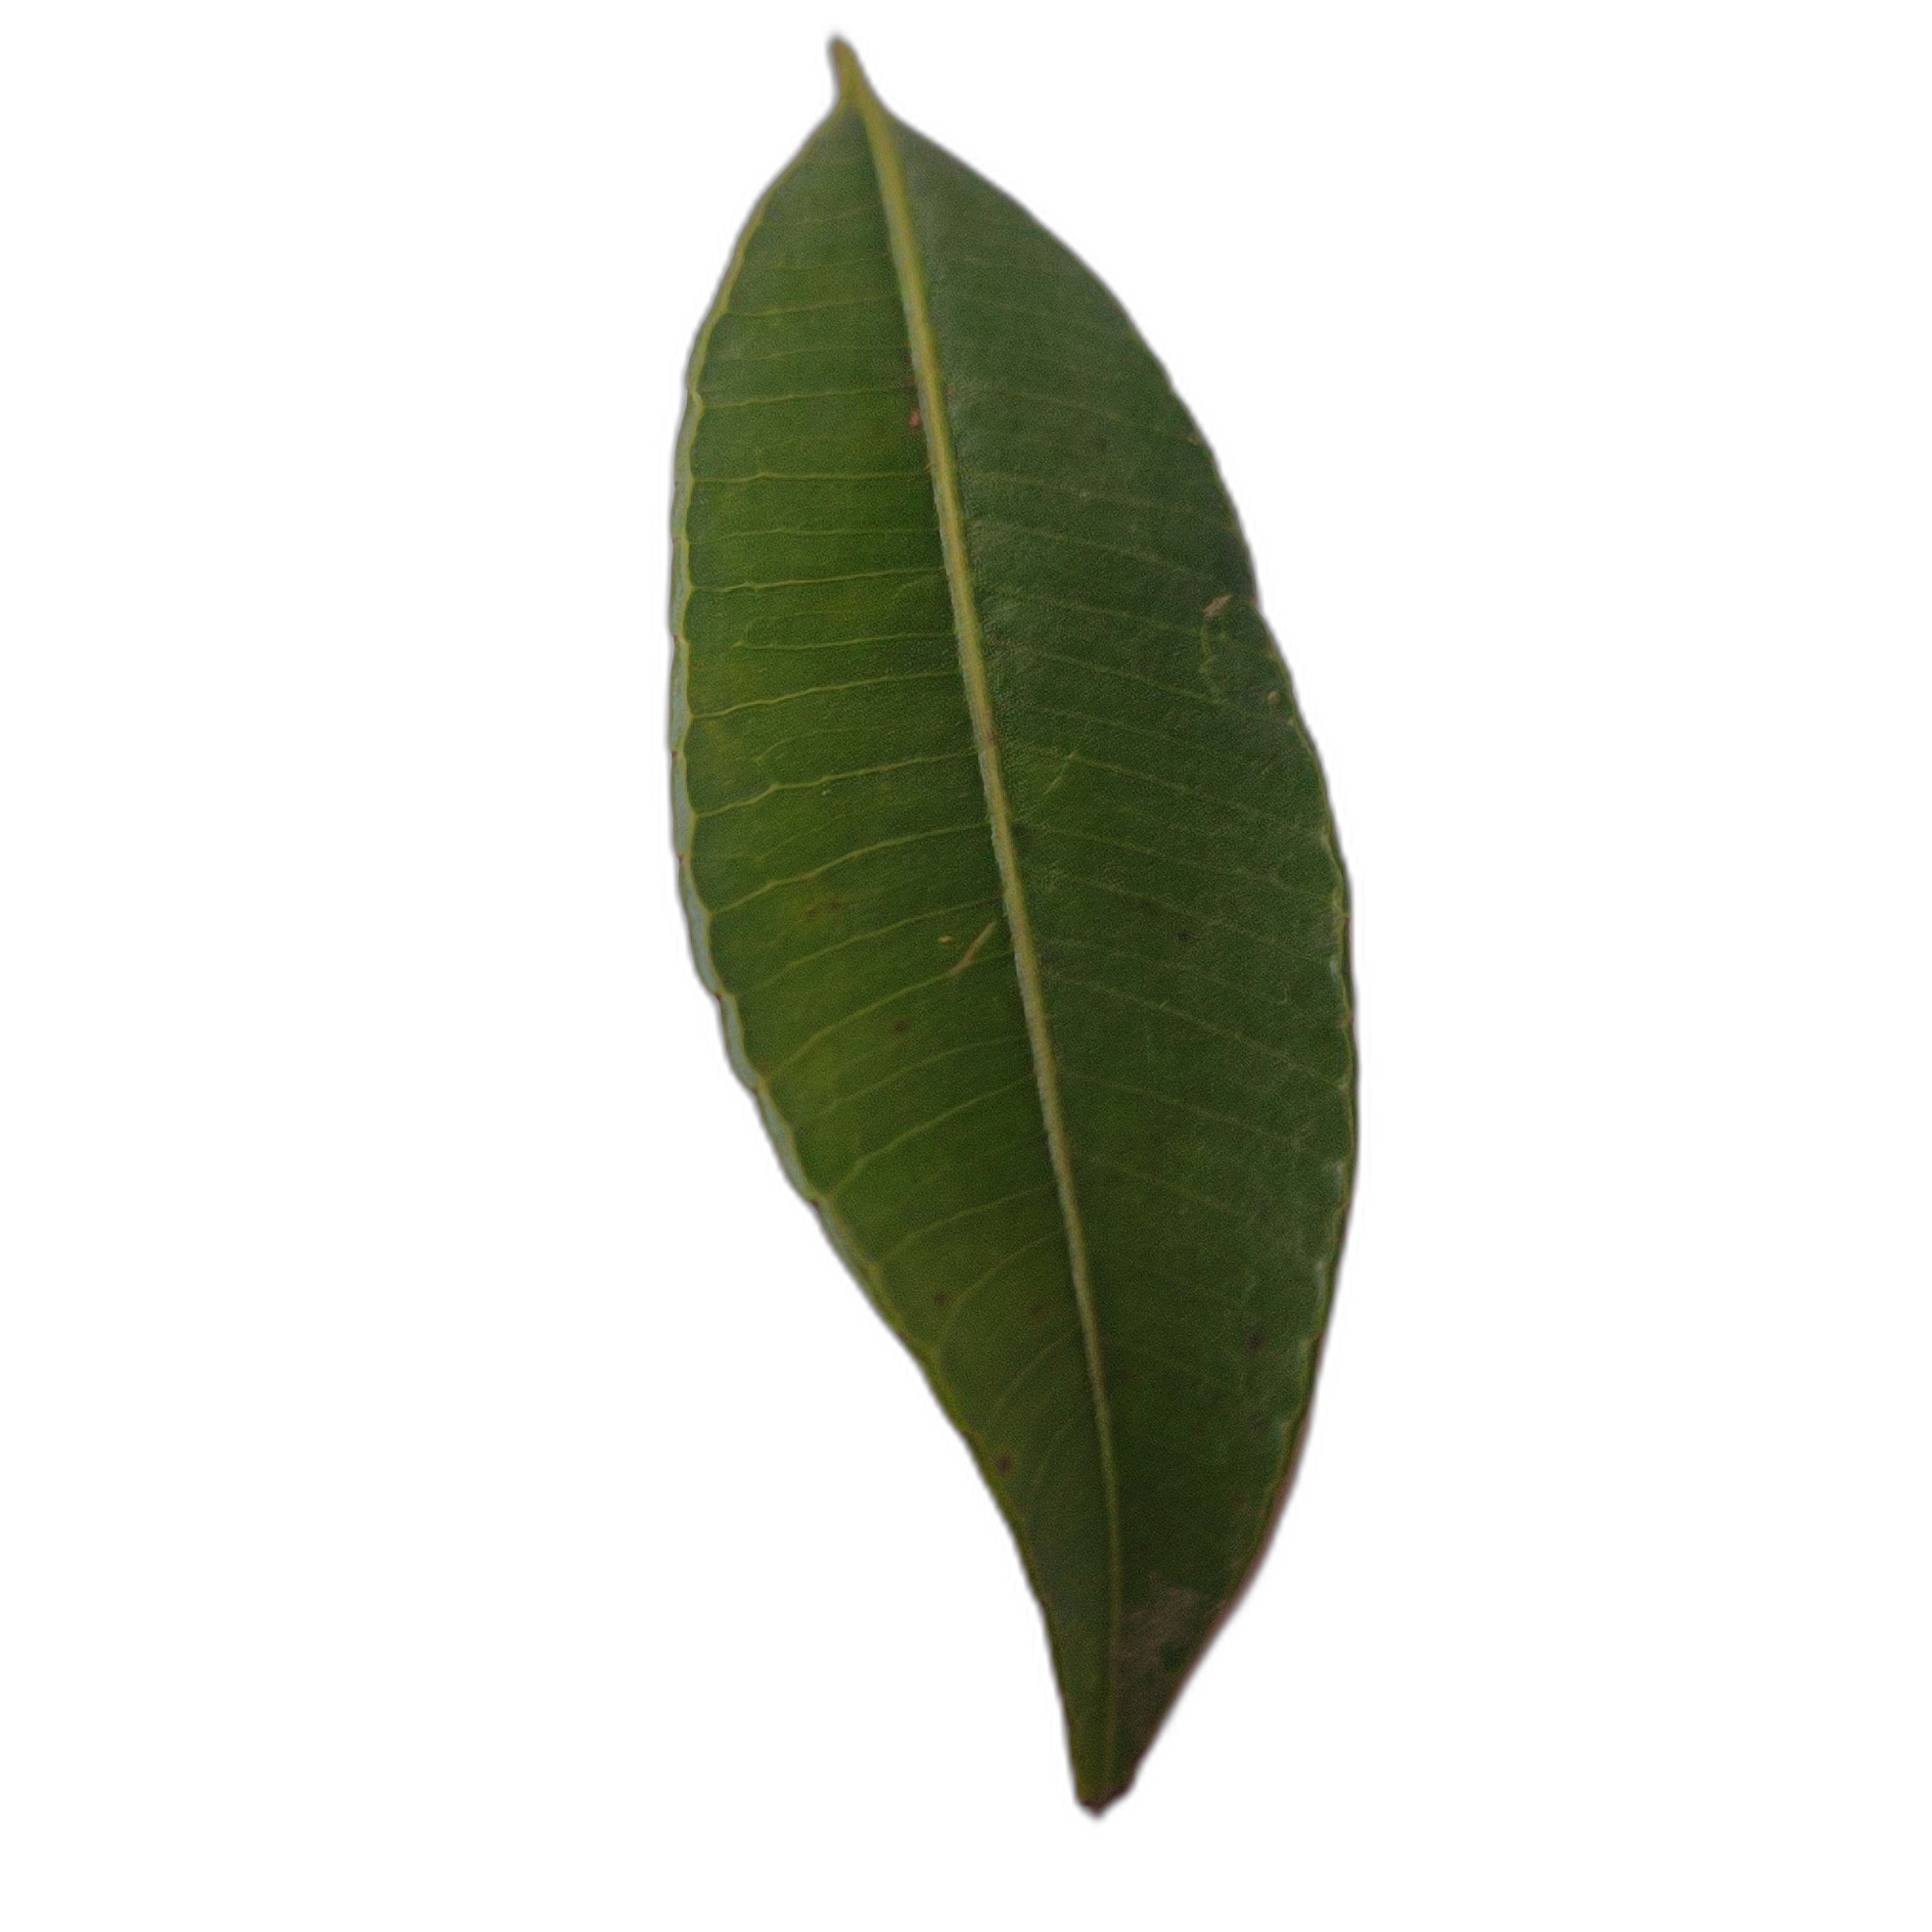
Label: healthy